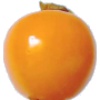
Label: physalis